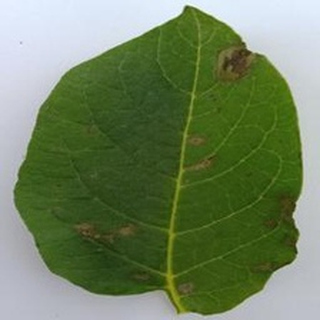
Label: potato_late_blight